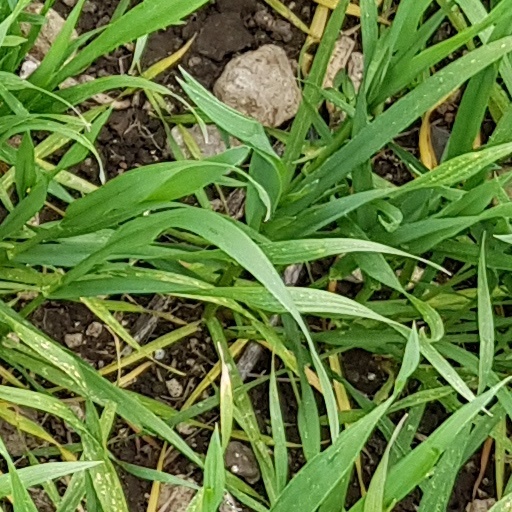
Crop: wheat